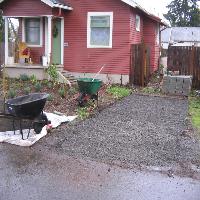
Weather: cloudy or overcast